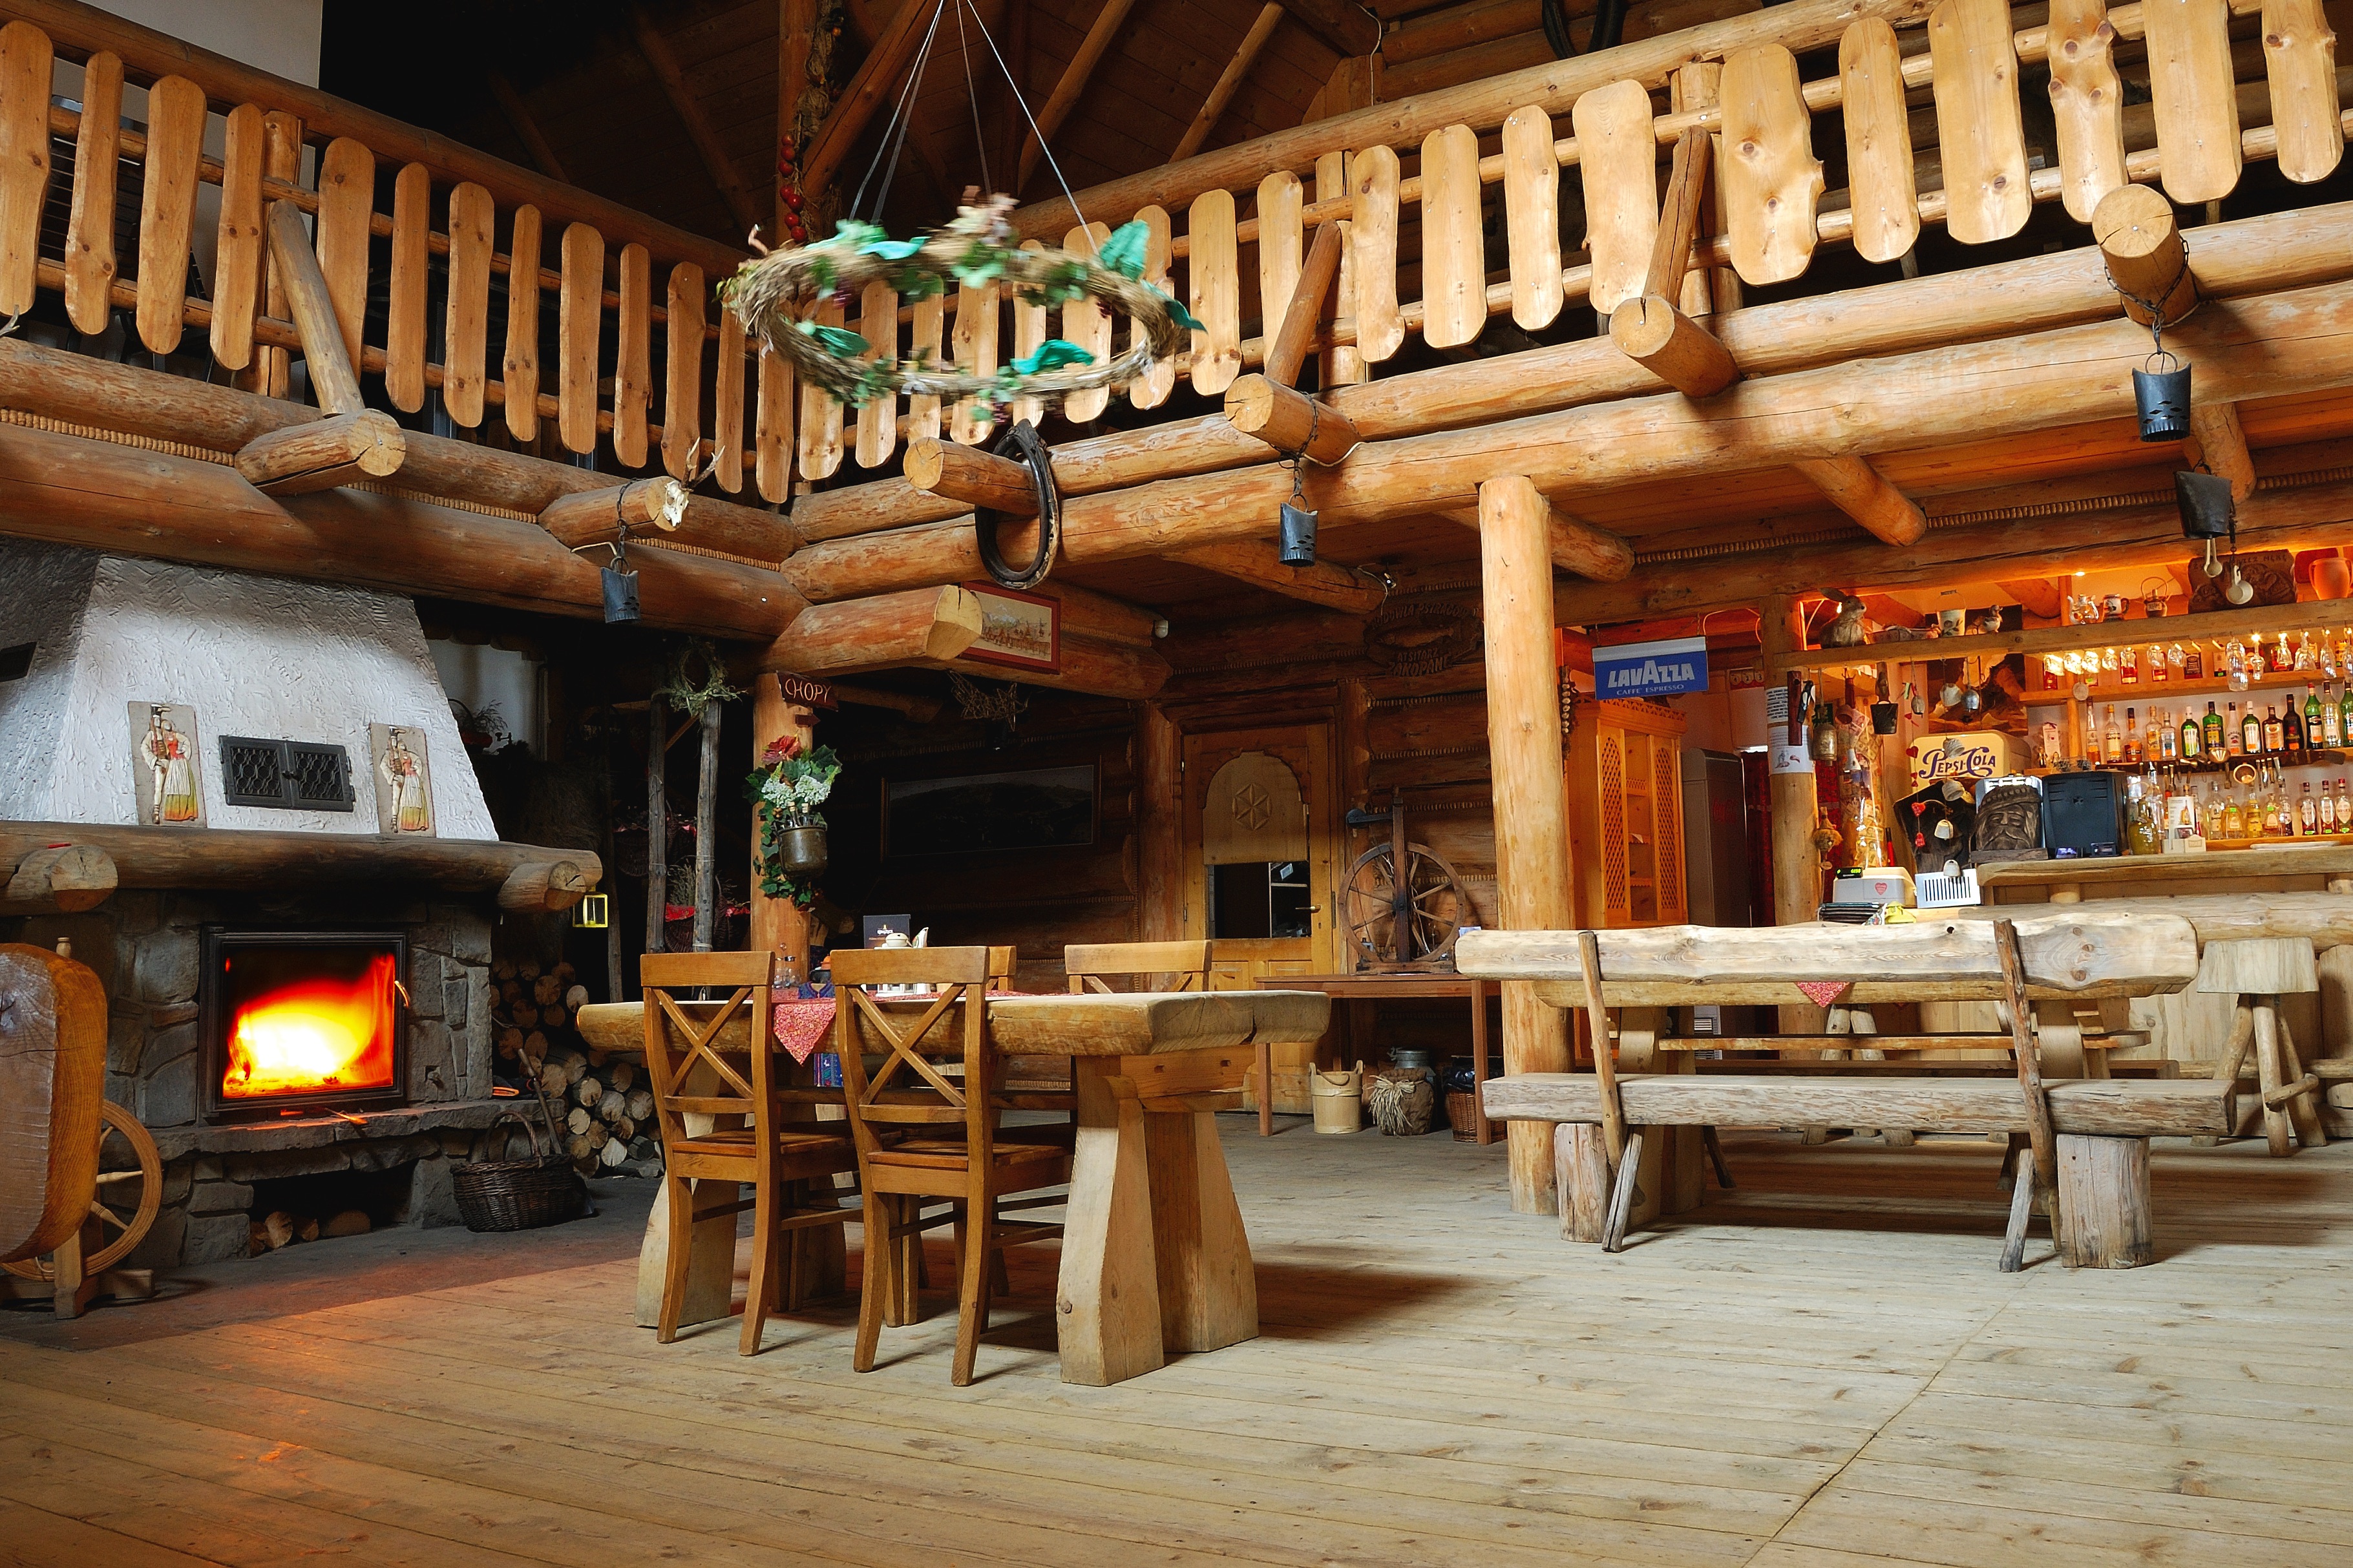
building, restaurant, stall, estate, log cabin, tavern, ancient history